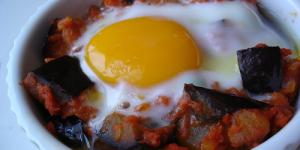
pisto con huevos